Jesus for President

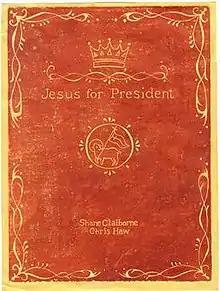
First edition cover

Jesus for President: Politics for Ordinary Radicals is a 2008 book co-written by the evangelical authors Shane Claiborne and Chris Haw, two important figures in New Monasticism. The book asserts that the countercultural themes in the ministry of Jesus, such as those of self-denial, are ignored by American Christians because they have become accustomed to exercising Christian privilege and are unwilling to give it up.